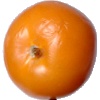
Label: Tomato Yellow 1